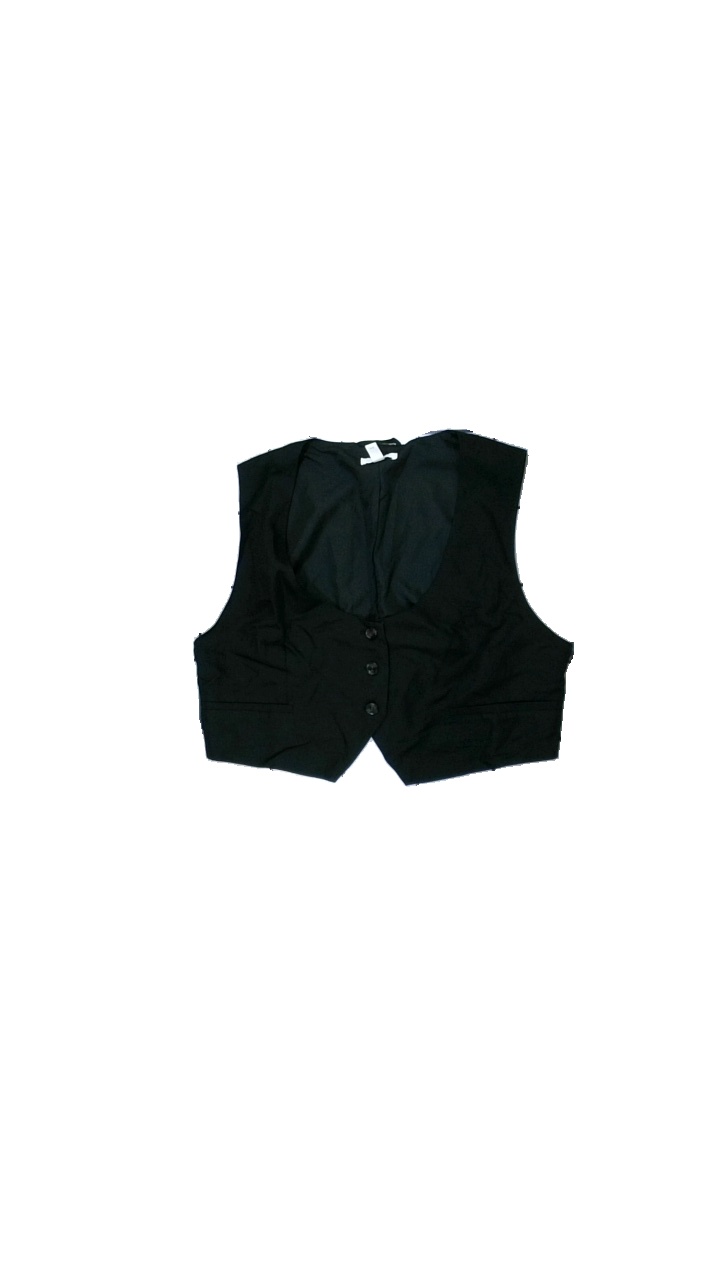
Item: Vest (Ladies)
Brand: H&m
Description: Vest from H&M, size L. Good condition.
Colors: Black
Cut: Regular
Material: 100% visc
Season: All
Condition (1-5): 4
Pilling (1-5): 5
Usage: Reuse
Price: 50-100